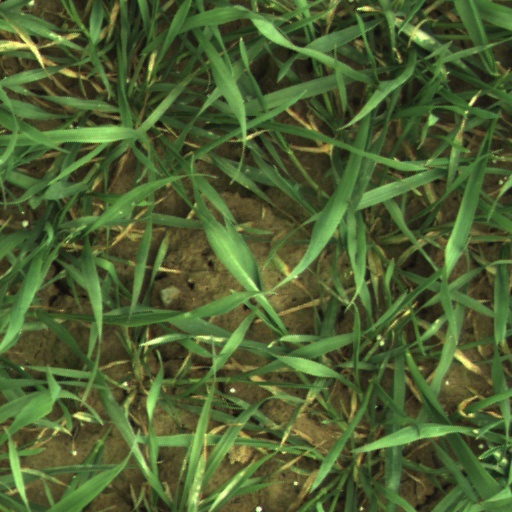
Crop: wheat